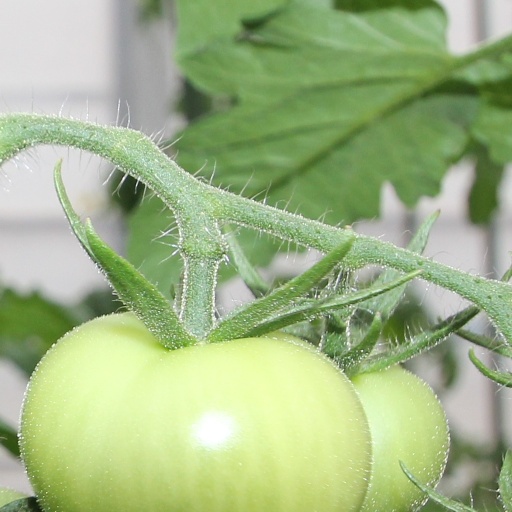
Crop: tomato